Portuguese Seventh-day Adventist Church (Toronto)

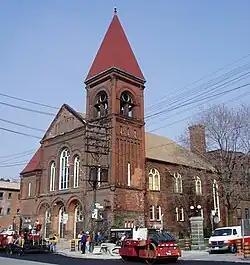
Portuguese Seventh-day Adventist Church in College Street

The Portuguese Seventh-day Adventist Church is a Seventh-day Adventist church serving the Portuguese community of Toronto, Ontario, Canada. The congregation is currently meeting every Saturday at the High Park Korean United Church building located at 260 High Park Ave.